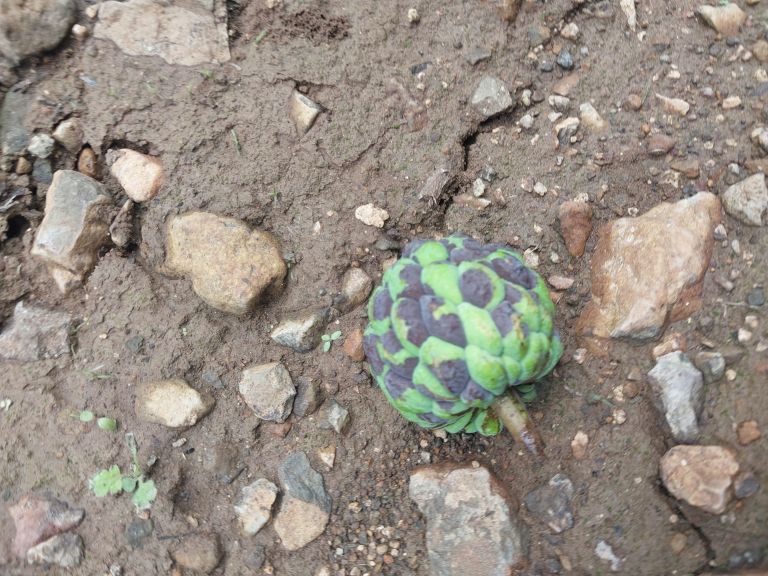
Disease label: Diplodia Rot